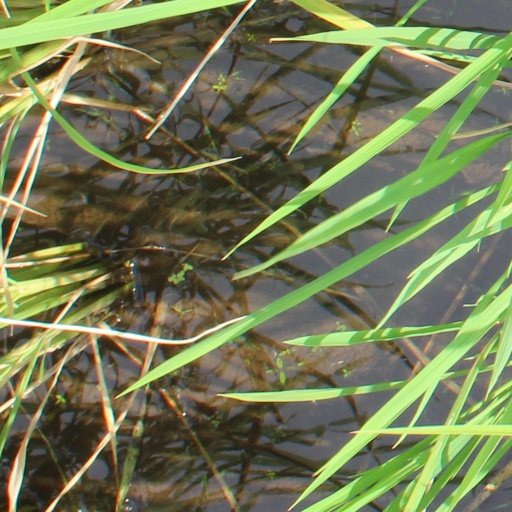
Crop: rice